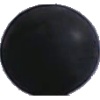
Label: Grape Blue 1